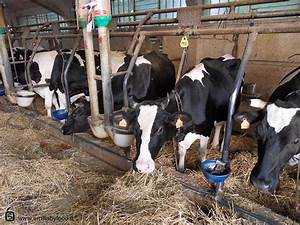
Label: cow